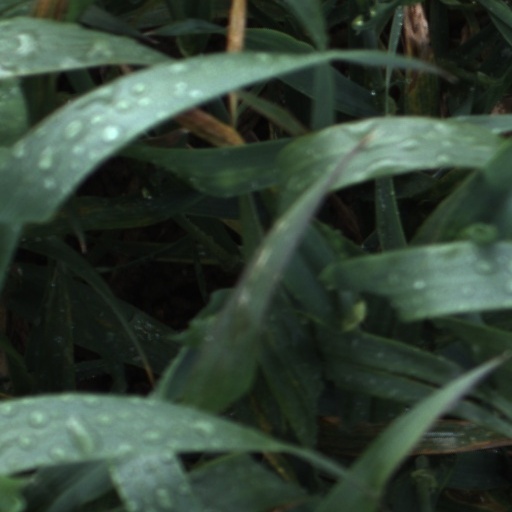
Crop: wheat